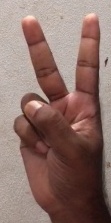
ASL sign: 2